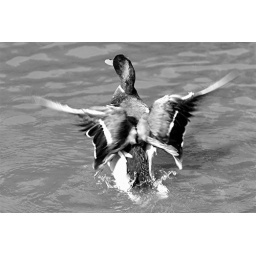
Liked this shot in black and white of duck bathing.